KH-2002

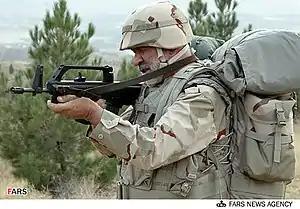
Brig. Gen. Ali Shushtari with the KH-2002.

In the early 2000s, Iran was testing prototypes of G3 battle rifles made under license for the Iranian military in bullpup configurations to test their feasibility. This was later dropped in favor of a similar weapon that is chambered in 5.56 NATO. The KH-2002 was planned, from 2006, to replace the G3s in the Iranian military.